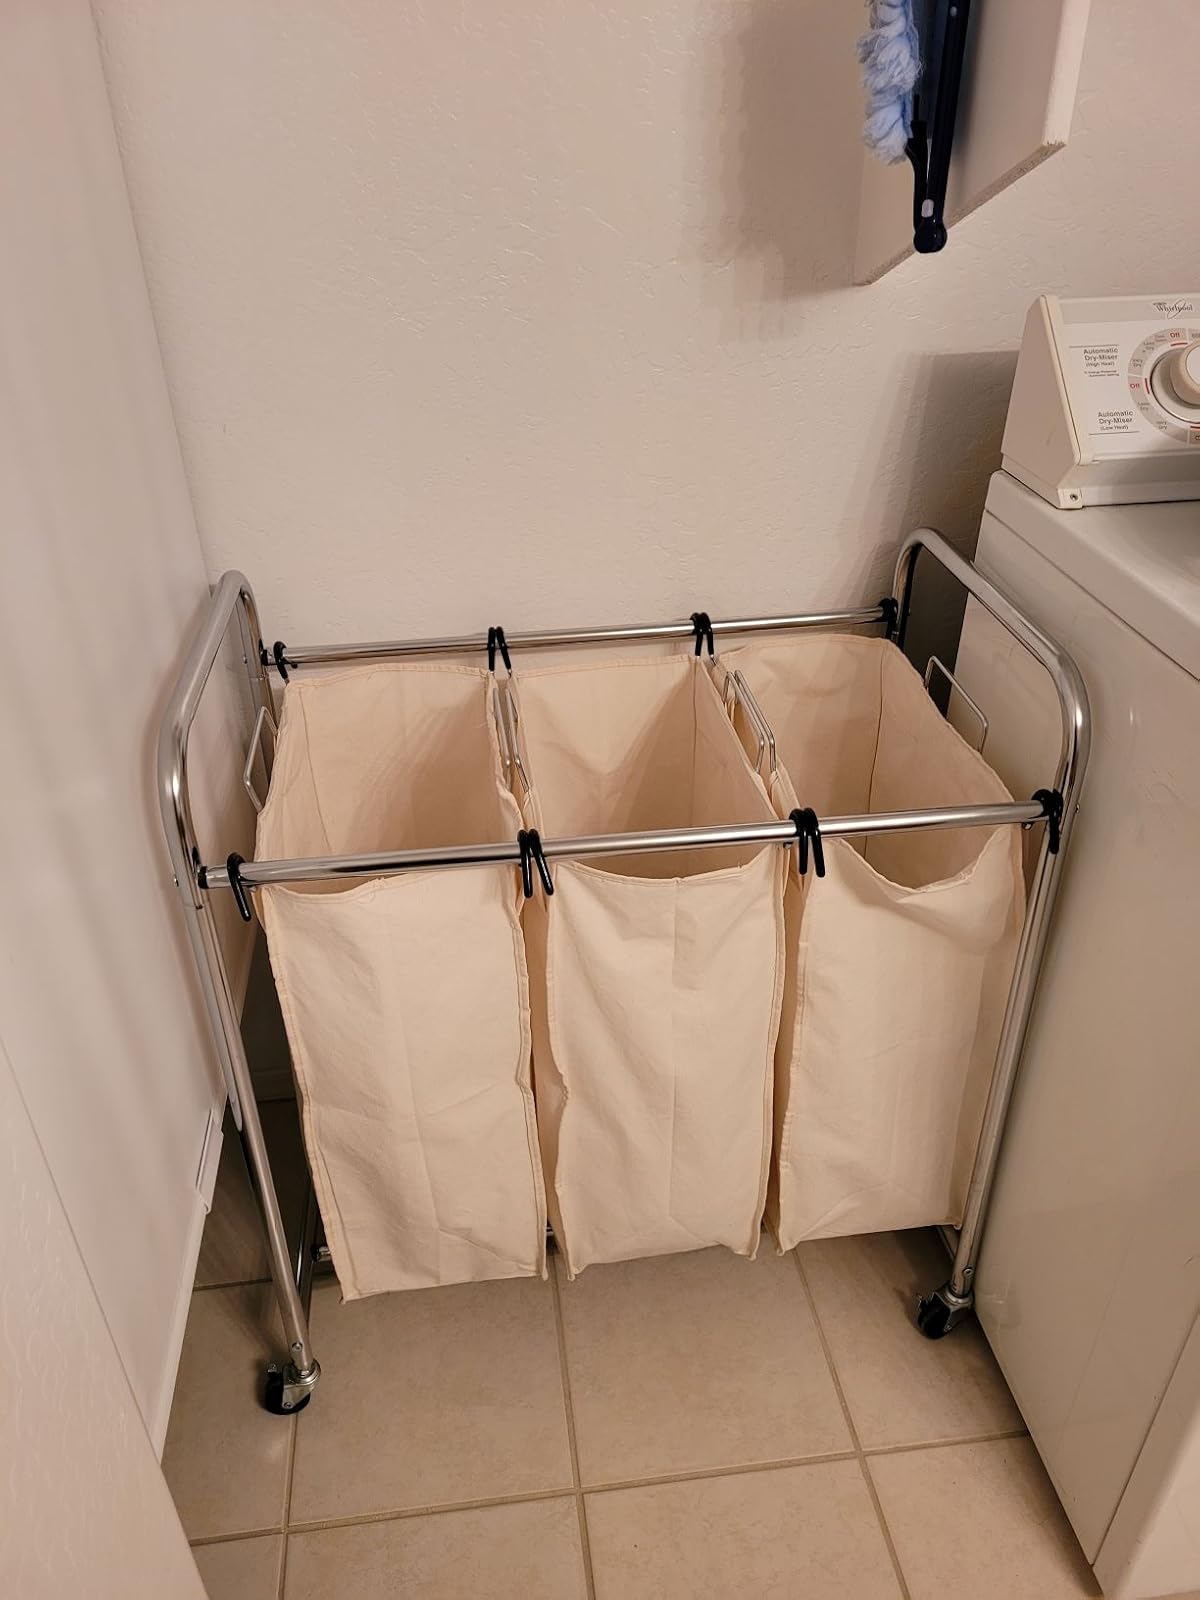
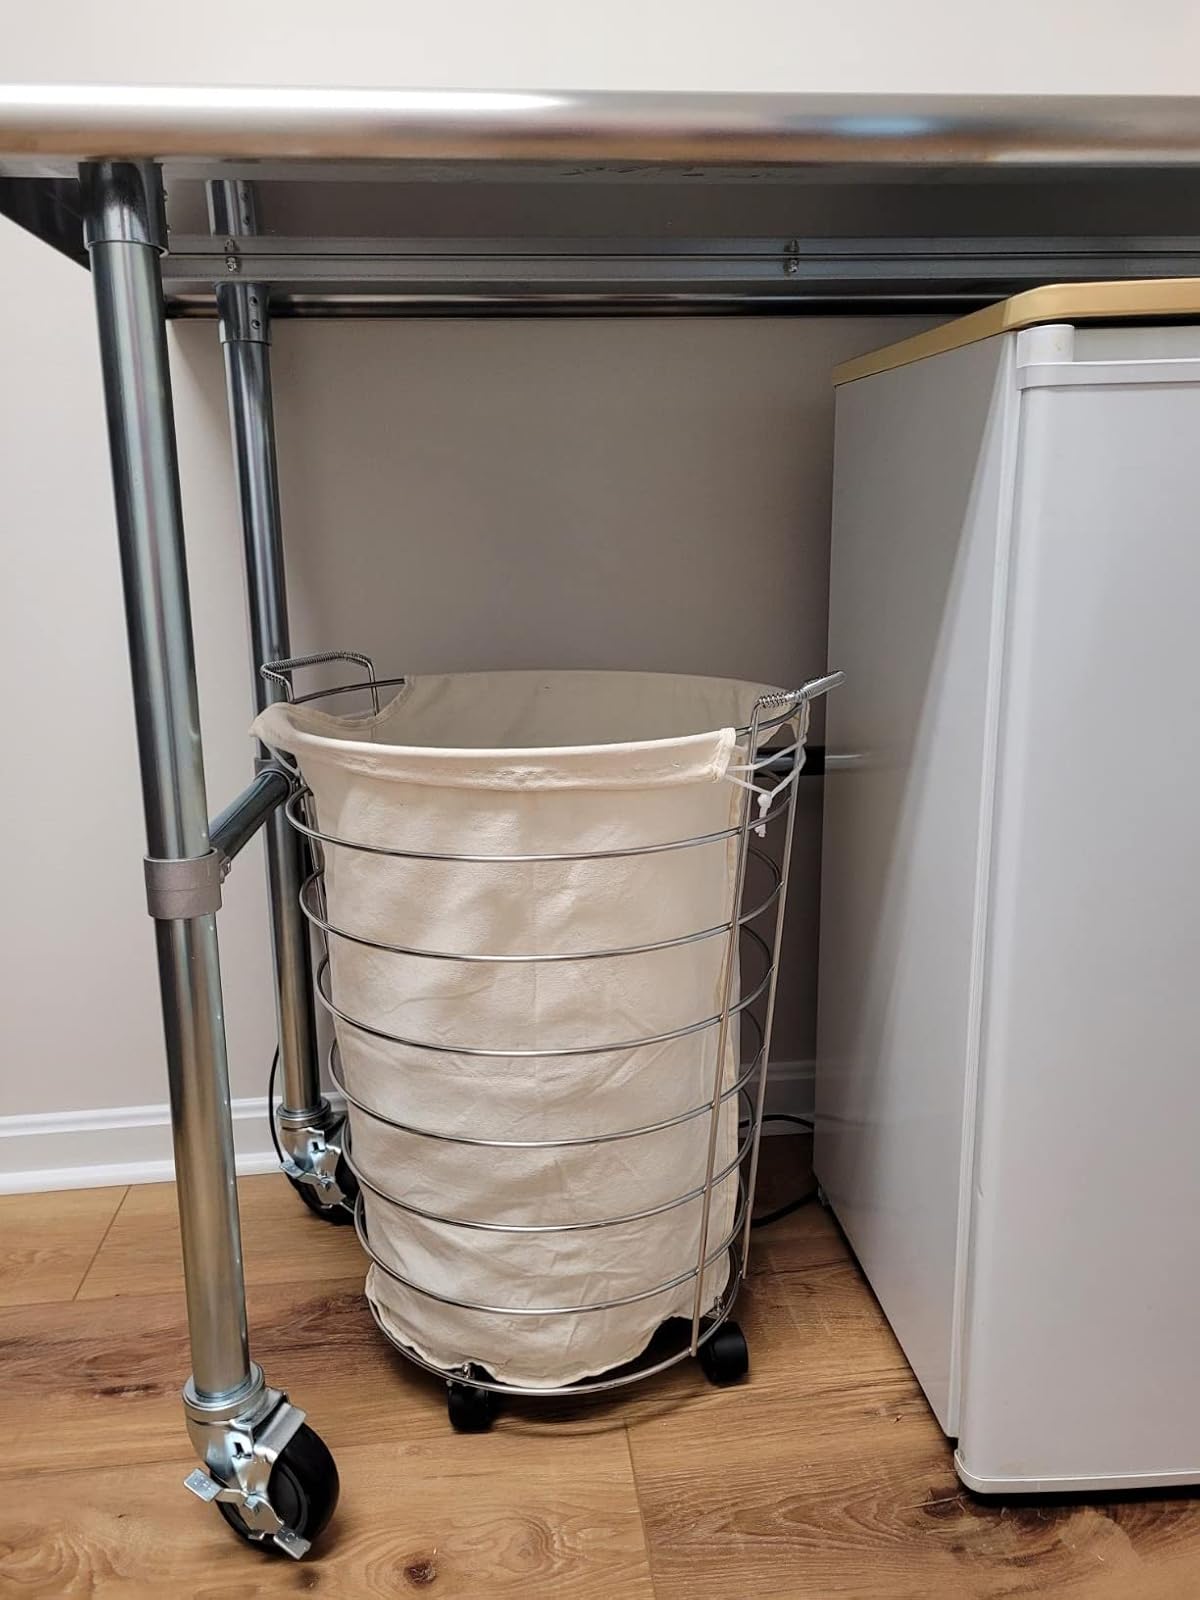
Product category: items_hamper
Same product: no